FC Bihor Oradea (1958)

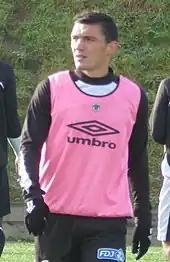
Claudiu Keșerü, one of the most valuable players who was at FC Bihor youth academy.

Youth academy of FC Bihor gave important names for the Romanian and international football such as: Sebastian Achim, Cosmin Bărcăuan, Zeno Bundea, Cristian Cigan, Viorel Domocoș, Ioan Filip, Ramses Gado, Ovidiu Hoban, Claudiu Keșerü, Attila Kun, Ovidiu Lazăr, Raymond Lukacs, Marius Popa, Daniel Usvat or Ion Zare. After the declaration of bankruptcy, CSM Oradea announced the establishment of the football department and took the youth academy of FC Bihor.